Rajshahi

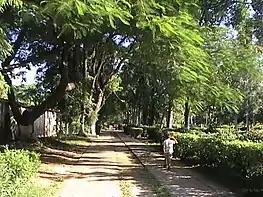

Shaheed A.H.M Qamaruzzaman Central Park and Zoo is one of the popular public places in Rajshahi city. A wide area with green trees and grasses houses different animal species. It is located by the bank of the Padma River. Other parks in the city are Bhubon Mohon Park and Captain Monsur Ali Park. Shahid Zia's children's park is specially designed for children's amusement. The bank of the Padma River along the city is also a destination for recreation. The bank is a planned zone in many parts of the city to accommodate city dwellers for recreation purposes. In 2015, Munsguard Park near the old Dutch Boro Kuthi building and Lalonshah Park near Shahmukhdum Eidgah was built bordering the bank to provide residents a place to enjoy the views of the Padma river.